Joseph Petzl

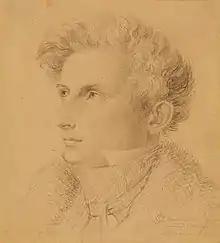
Joseph Petzl 1831, drawing by C. Goos

Joseph Petzl (23 December 1803, in Munich – 23 April 1871, in Munich) was a German genre painter of the Biedermeier school. He has left a collection of drawings documenting his everyday life, love affairs and travels, now in the Münchner Stadtmuseum.